Franklin Square (Hobart)

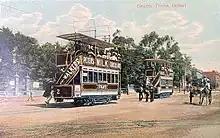
The Hobart tramway network was centred around Franklin Square from 1893 until the system closed in 1960

Franklin Square measures roughly of open space in a skewed rectangle, occupying roughly a whole urban block bounded by Macquarie, Elizabeth, and Davey Streets and the Treasury buildings, which face Murray Street. From the eastern Davey-Elizabeth corner, the parkland climbs sharply to a relatively flat area next to Macquarie Street with a high bank to lower Elizabeth Street and to Davey Street. The Franklin Square Offices (formerly known as the Public Buildings), a private road or parking space next to them, as well as sidewalks and perimeter bus shelters along Macquarie and Elizabeth Streets, all encircle the square. The parkland is also bordered by a terraced retaining wall along Davey Street.